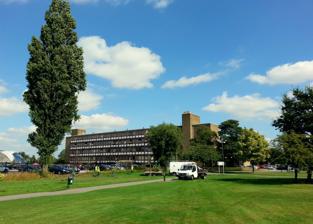
Building: Scunthorpe Civic Centre
Country: United Kingdom
Year built: 1962
Municipal building in Scunthorpe, Lincolnshire, England Scunthorpe Civic Centre The building in 2013 Location Ashby Road, Scunthorpe Coordinates 53°34′52″N 0°39′20″W / 53.5811°N 0.6555°W / 53.5811; -0.6555 Built 1962 Architect Charles B. Pearson and Partners Architectural style(s) Modernist style Listed Building – Grade II Official name North Lincolnshire Council Offices formerly Scunthorpe Civic Centre Designated 24 April 1998 Reference no. 1323702 Shown in Lincolnshire Scunthorpe Civic Centre , also known as Pittwood House , is a municipal building in Ashby Road in Scunthorpe , a town in Lincolnshire in England. The building served as the headquarters of Scunthorpe Municipal Borough Council and later of North Lincolnshire Council, but is now used as a university campus. It is a Grade II listed building . History The main entrance in 2013 Following significant population growth in the late 19th century, largely associated with the steel industry, the town appointed a local board of health in 1890. Scunthorpe became an urban district in 1894, and, in this context, civic leaders established council offices, along with a Carnegie library , on Old Station Road (now known as High Street East). However, following amalgamation with Frodingham Urban District in 1919 and advancement to the status of municipal borough in 1936, the council's responsibilities grew and, by the mid-1950s, the existing premises were inadequate. Civic leaders therefore decided to commission a more substantial building. The site they selected, on Ashby Road, was open land. Construction of the new building started in 1960. It was designed by Charles B. Pearson and Partners in the modernist style , built with a steel frame cased in concrete and with extensive glazing, and was completed in 1962. The civic centre continued to serve as the headquarters of the borough council for most of the rest of the century and remained the headquarters of the new unitary authority , North Lincolnshire Council , after it was formed in 1996. Civic leaders renamed it "Pittwood House", to commemorate the life of Alderman Edwin Pittwood. In 2019, the council moved to Church Square House, and the former civic centre was subsequently handed over to the University Campus North Lincolnshire, a joint venture between North Lindsey College and the University of Lincoln . The conversion works, which involved the conversion of the council chamber into a lecture theatre and the conversion of the offices into teaching spaces, was carried out by contractors, Britcon, and completed in summer 2020. Architecture The L-shaped building has a four-storey north wing, housing offices, and a two-storey east wing, with the council chamber on the ground floor, and committee rooms above.  Between the blocks is a link containing the main entrance, and there is a 1980s restaurant in the angle of the wings.  In the entrance hall is a 4th-century Romano-British mosaic of the goddess of agriculture, Ceres , which was excavated from a Roman villa in Winterton in 1959. The council chamber block is built of white stone panels, and the roof is partly covered in copper.  The office block has a concrete-covered steel frame, clad in slate, and hardwood windows with steel panels below. The building was grade II listed in 1998. References